Marin Academy

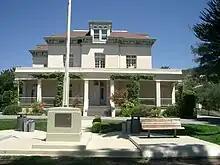
Foster Hall and 'the Circle' are at the center of Marin Academy's San Rafael campus

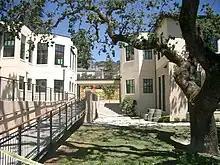
The Library building (right) and Bodie Brizendine Leadership Center or 'BBLC' (left), which contains administrative spaces, the school café, and classrooms

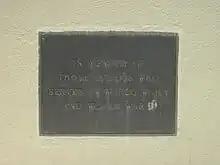
A plaque dating from the days of the San Rafael Military Academy

MA requires students to take two years of one of its performing or visual arts programs, four years of English, three years of History, three years of Mathematics, three years of Science (Biology, Chemistry, and one Physics course are required), and two semesters of Human Development, a health and social awareness class. In addition to classroom instruction, Marin Academy students undertake a number of non-traditional learning experiences such as minicourse, the Outings program, end-of-year projects (EOY), wilderness quest, and mandatory senior speeches or senior arts performances. Another unique program is the Marin Academy Research Collaborative (MARC), where students conduct independent research during their junior and senior years. The student body sustains many socially conscious student organizations and has been active in politics in Marin. The school conducts annual conferences and workshops on equality and social justice, called the Conference on Democracy and has a tradition of seniors delivering speeches to school assemblies.